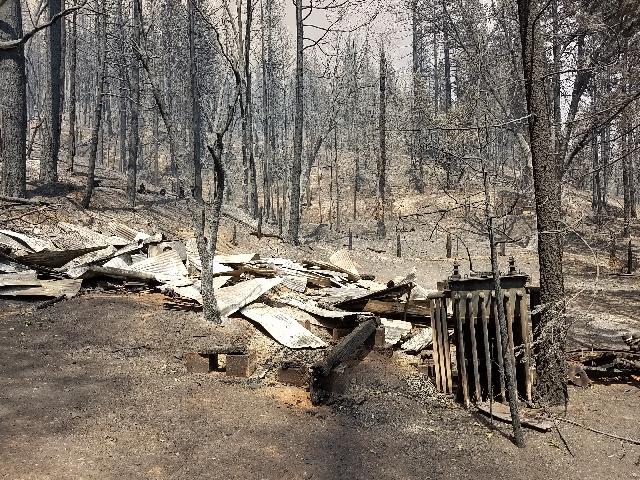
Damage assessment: destroyed